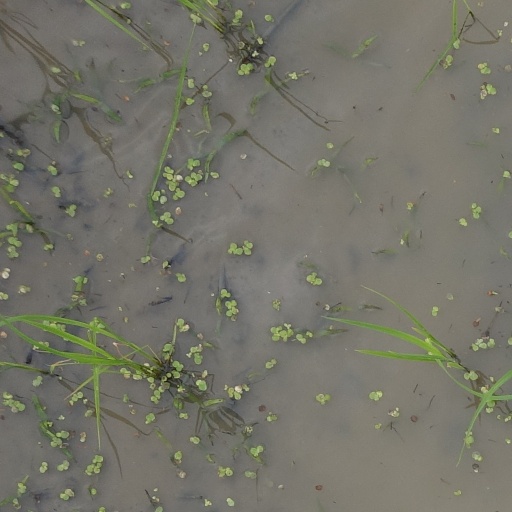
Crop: rice